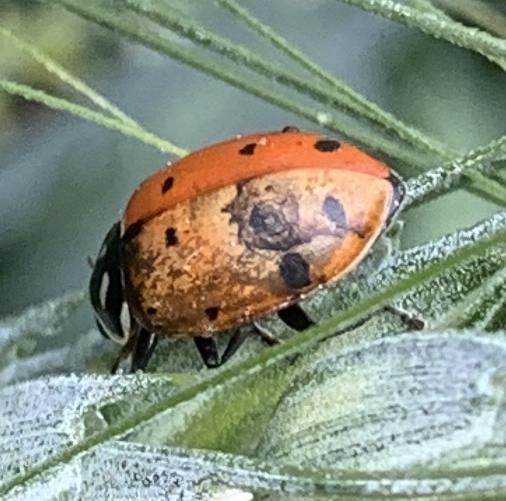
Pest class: predators